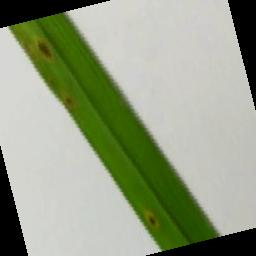
Label: Rice___Brown_Spot